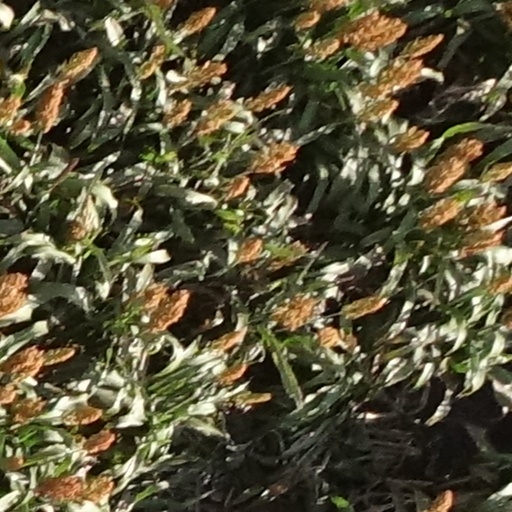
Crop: sorghum